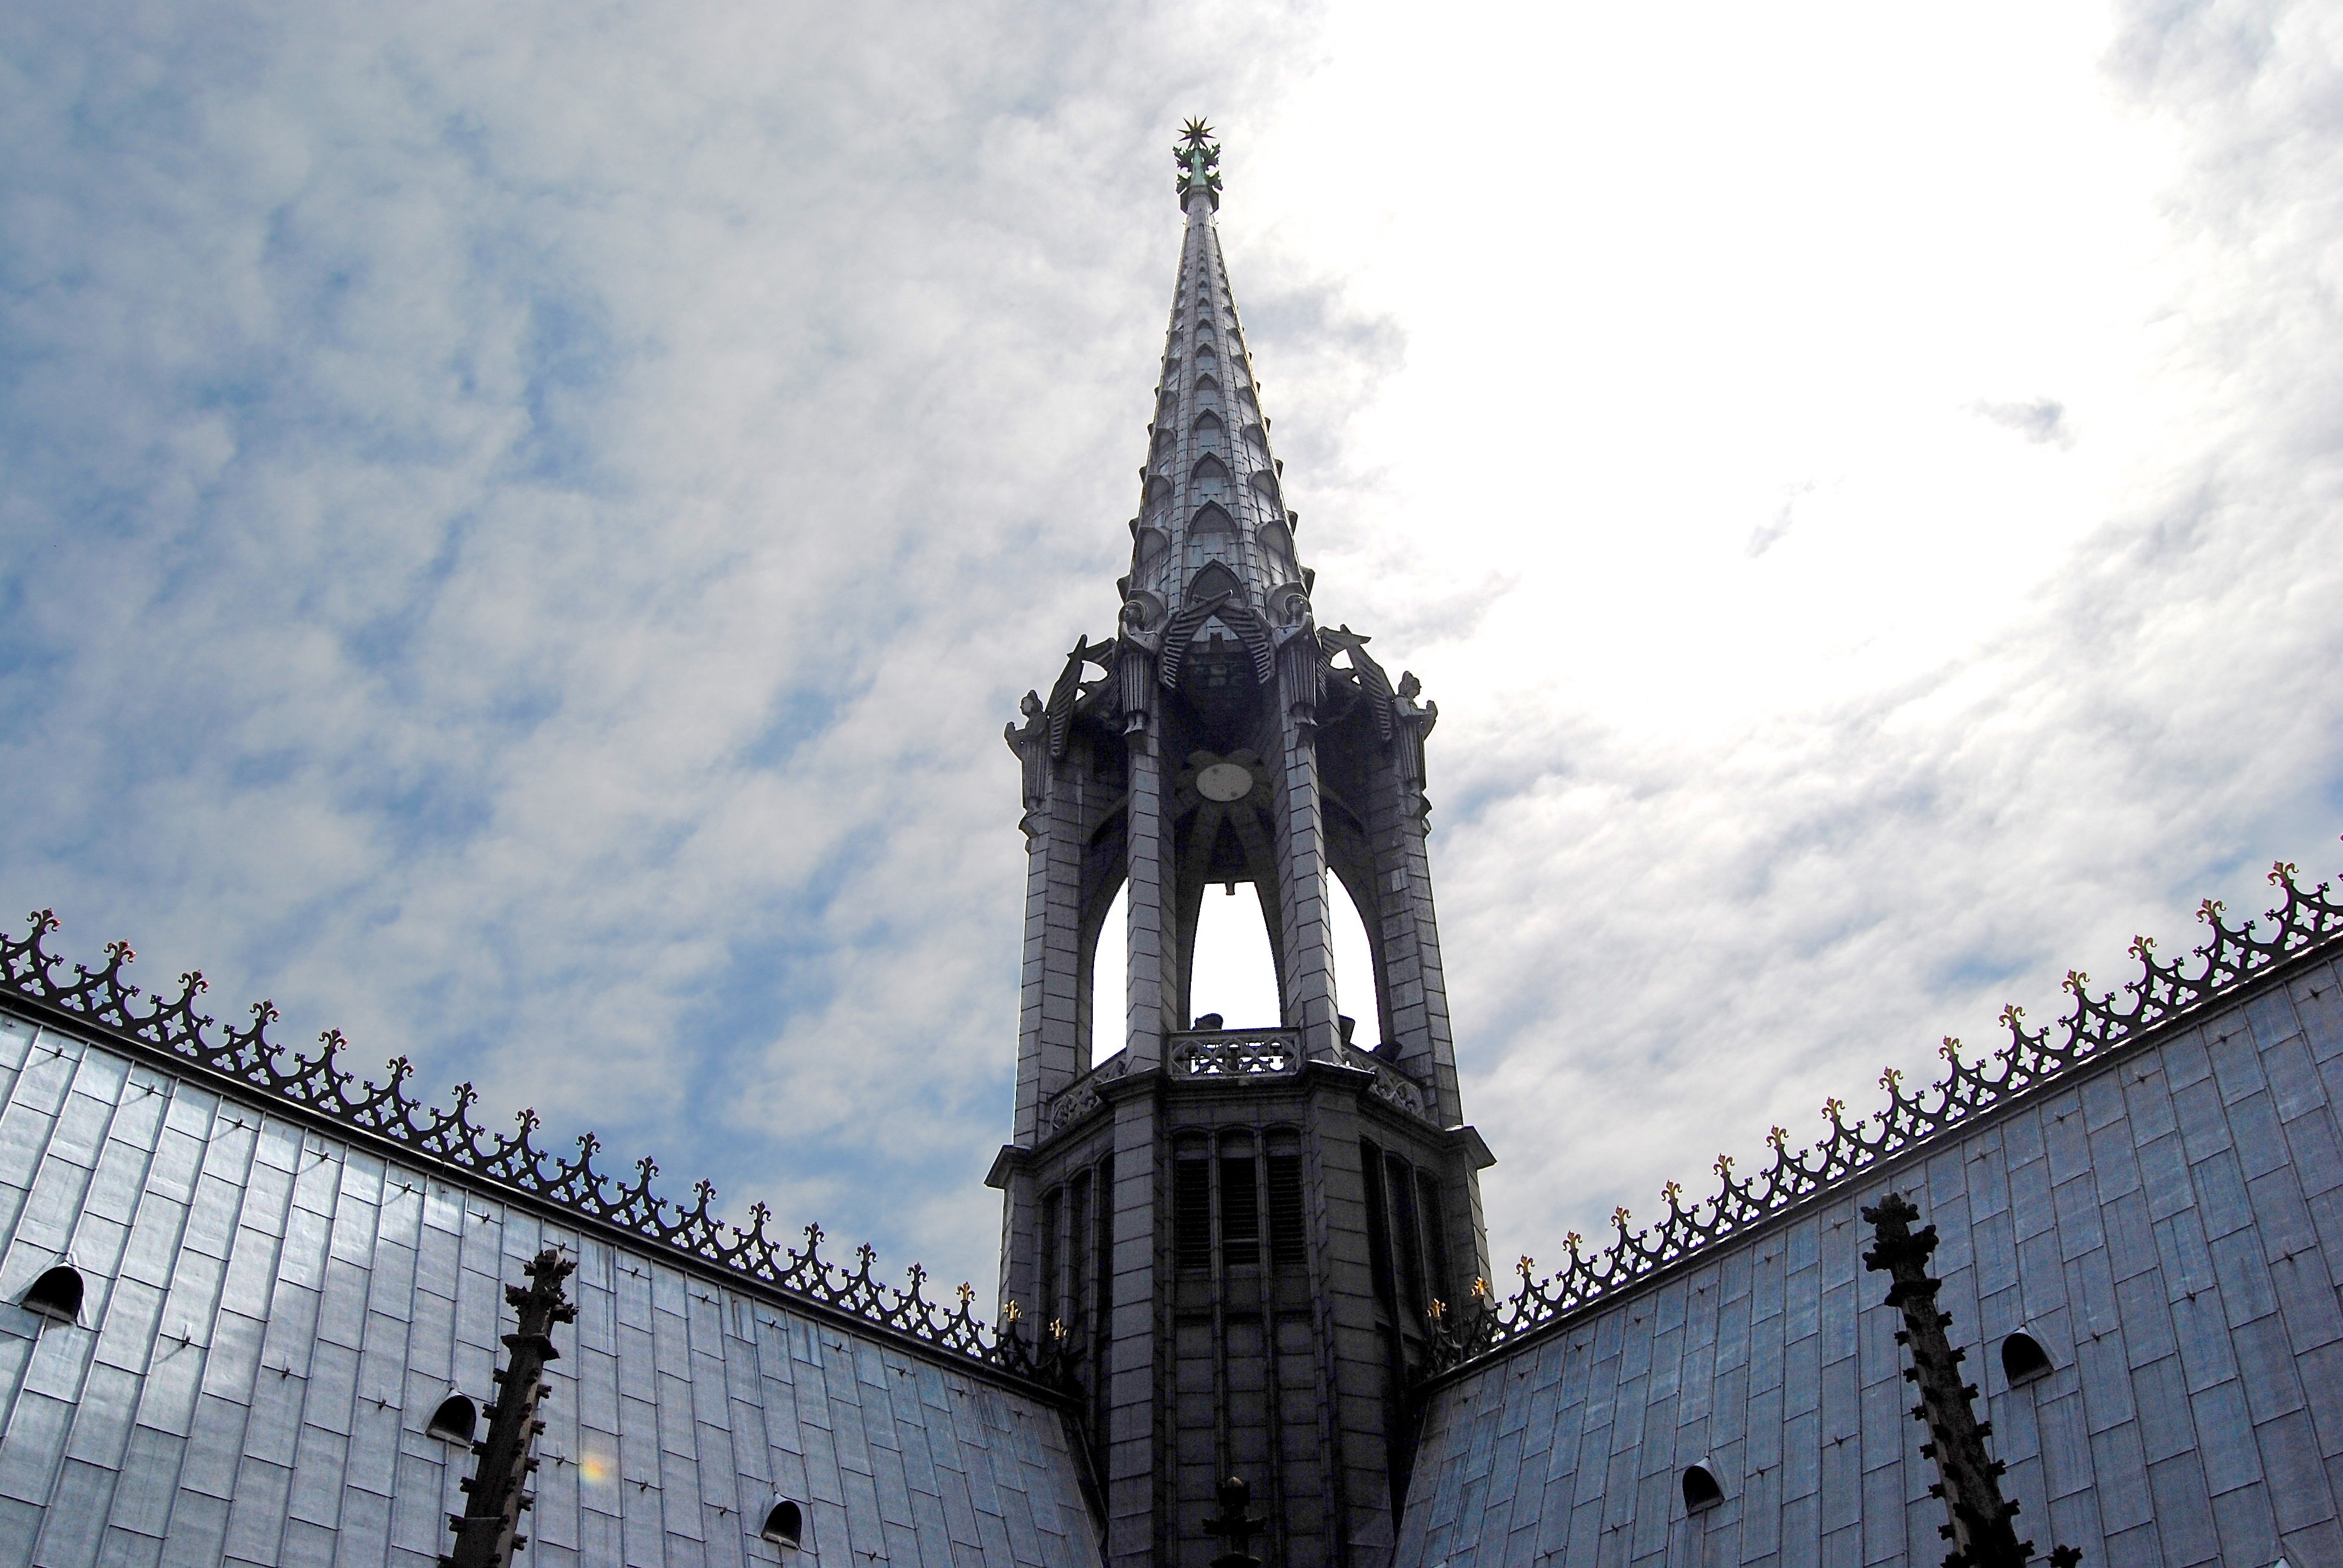
architecture, sky, building, skyscraper, tower, landmark, cathedral, gothic, place of worship, spire, steeple, cologne, dom, architectural style, historically, gothic architecture, battlements, observation tower, cologne cathedral, roof construction, mid tower, gothic style, entity